Aparados da Serra National Park

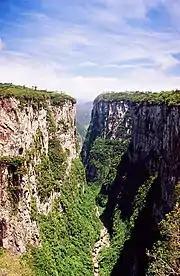
Itaimbezinho

The geology of the Aparados da Serra da Serra National Park is dominated by the presence of volcanic rocks of the Paraná-Etendeka Large Igneous Province, which are locally grouped in the Serra Geral Group. This geological group is further divided into four lava formations, namely Torres, Vale do Sol, Palmas, and Esmeralda. Additional rock formations in the area include sedimentary rocks of the Paraná Basin, including the eolian sandstones of the Botucatu Formation.